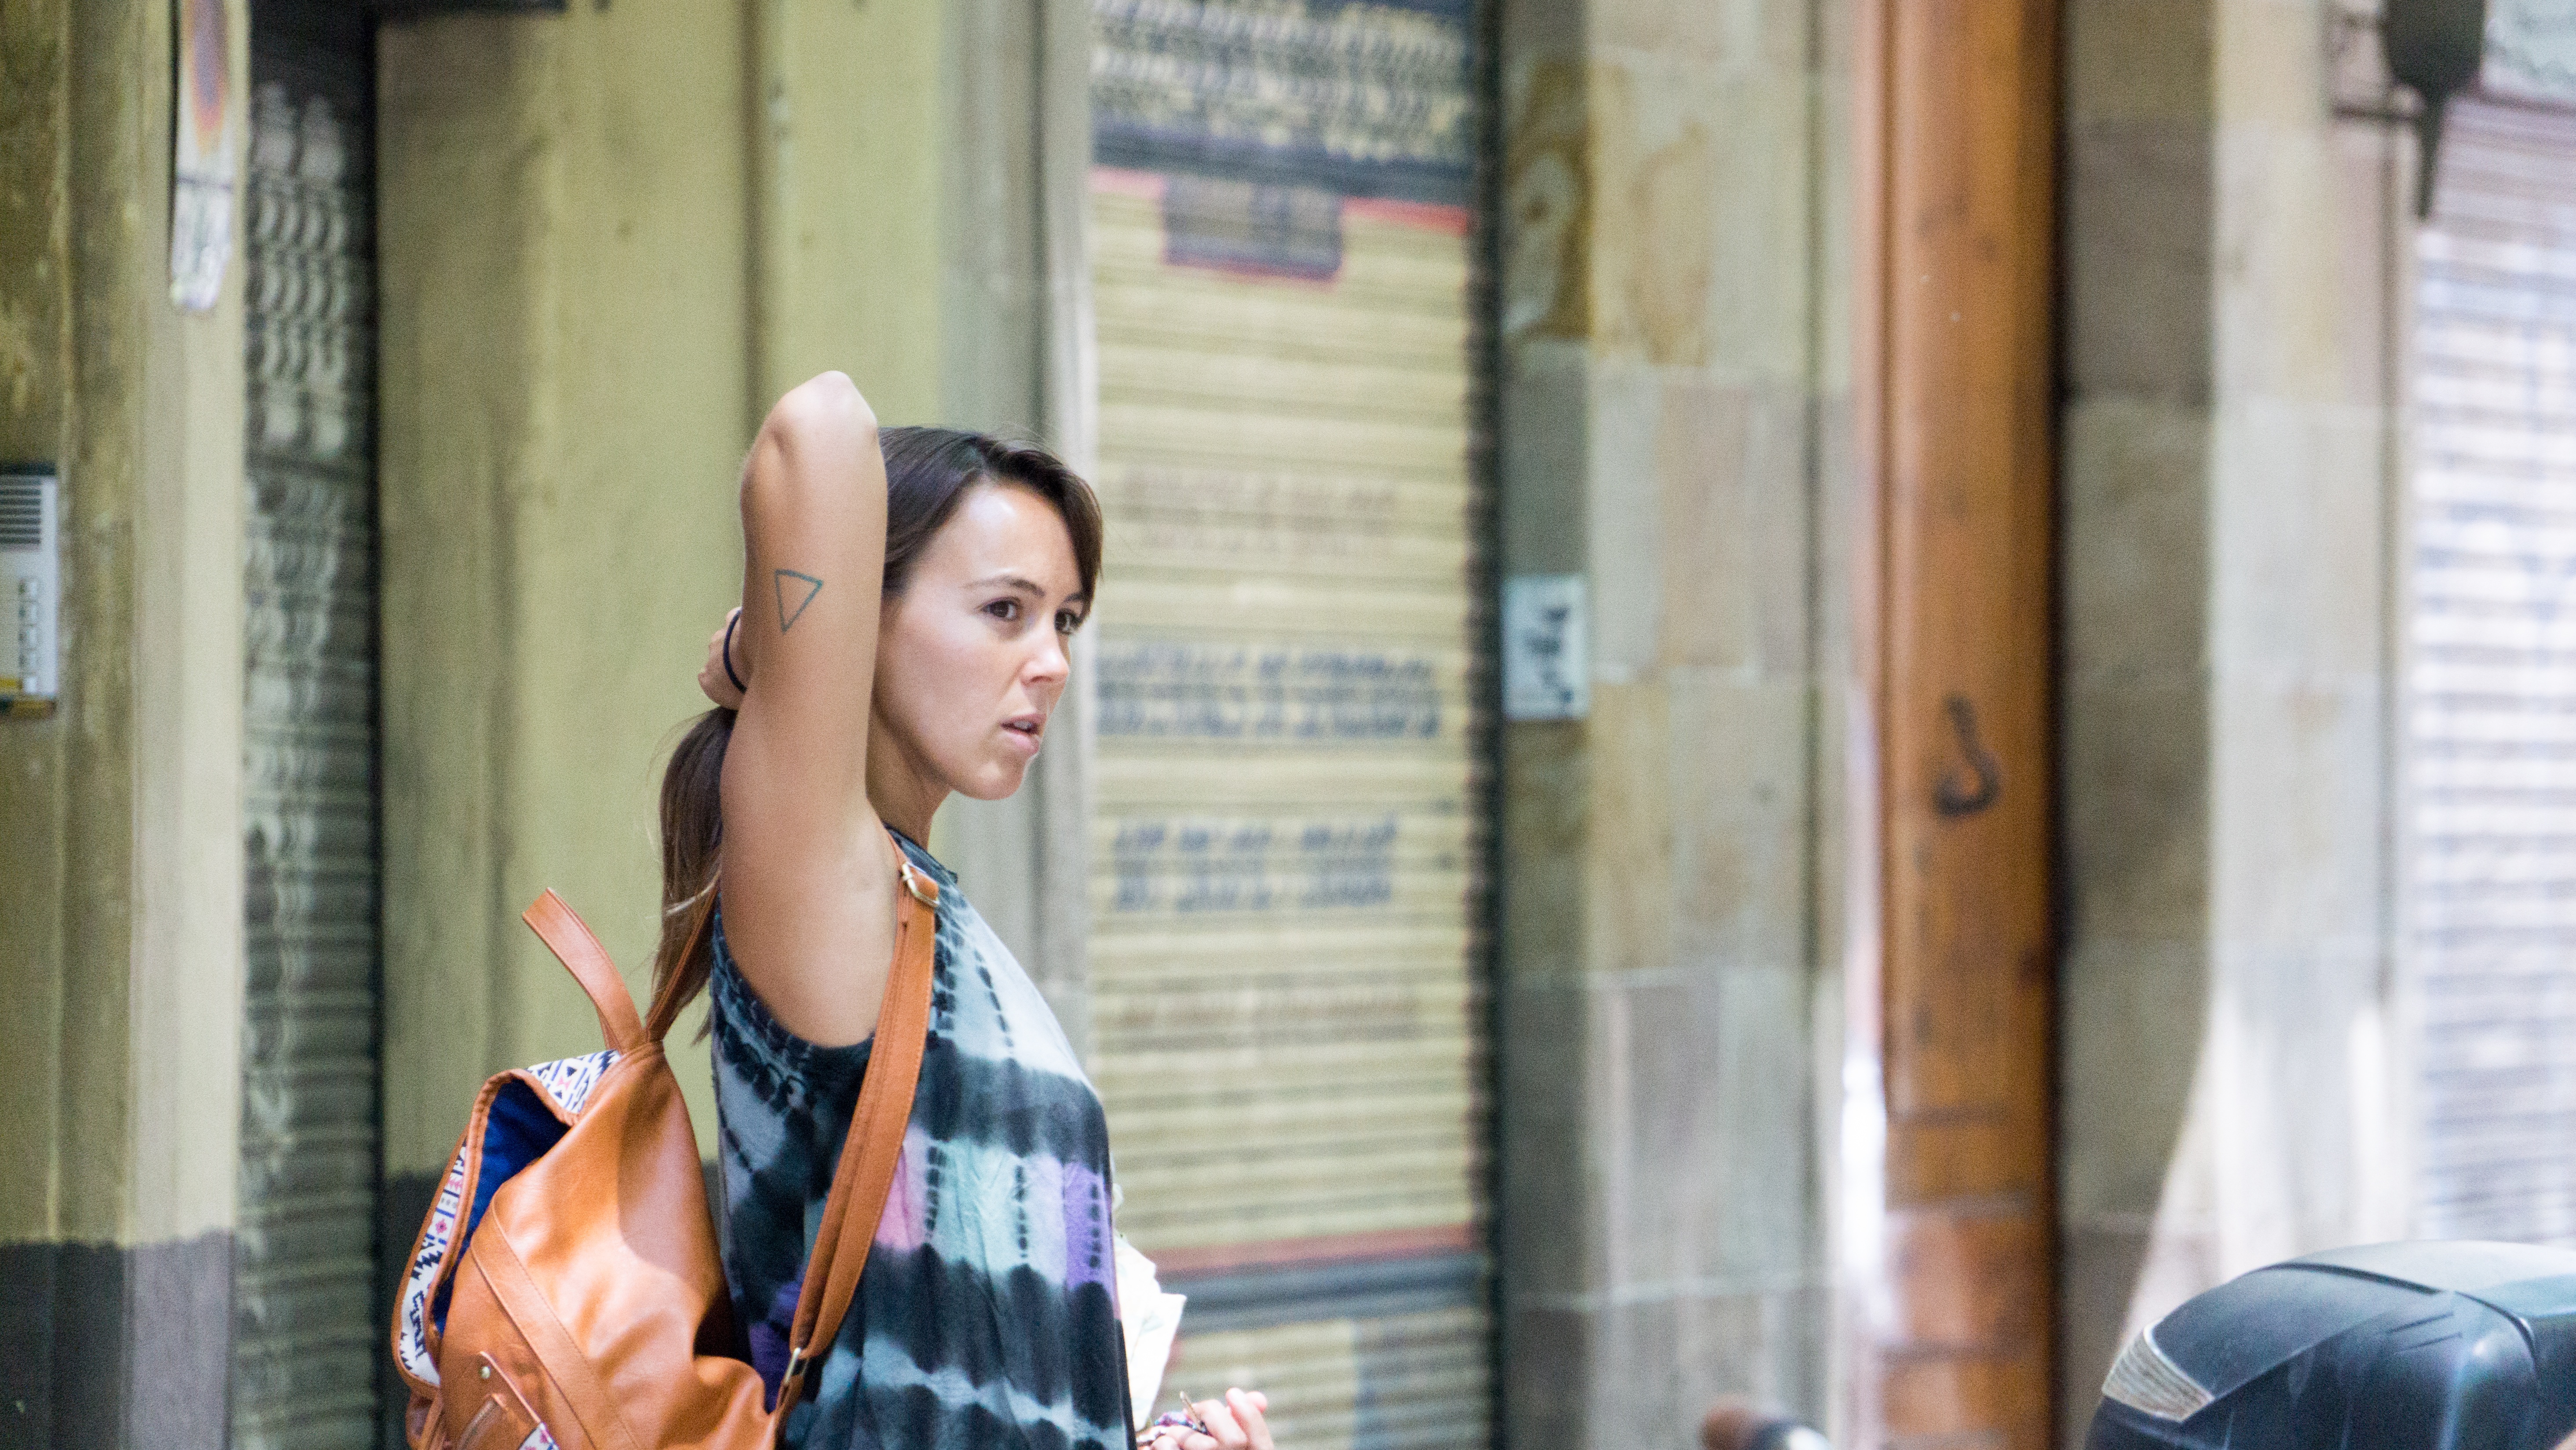
model, fashion, beauty, photo shoot